Mary de Rachewiltz

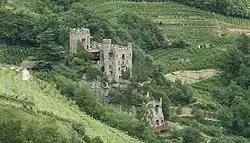
Mary de Rachewiltz and her husband Boris de Rachewiltz bought and renovated Brunnenburg castle in the Italian Tyrol

In 1946, Mary married Egyptologist Boris de Rachewiltz. A son was born the next year, followed by a daughter two years later. They bought and renovated their residence, Brunnenburg castle in the Italian Tyrol. She published an autobiography, "Discretions", in 1971. The following year, her father died in Venice.